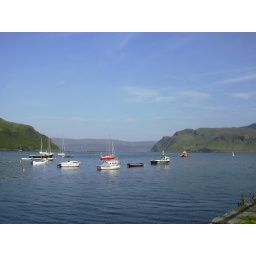
speed bonnie boat like a bird on a wing, over the sea... to skye!